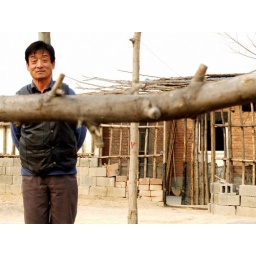
he stood guard on the edge of stick-tree forest and lived in a home surrounded by sticks of the same.